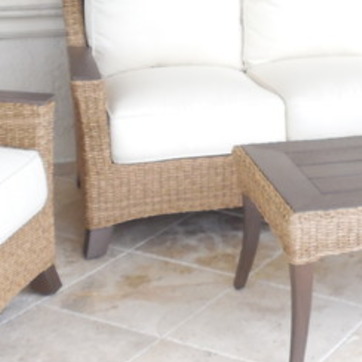
Material: other